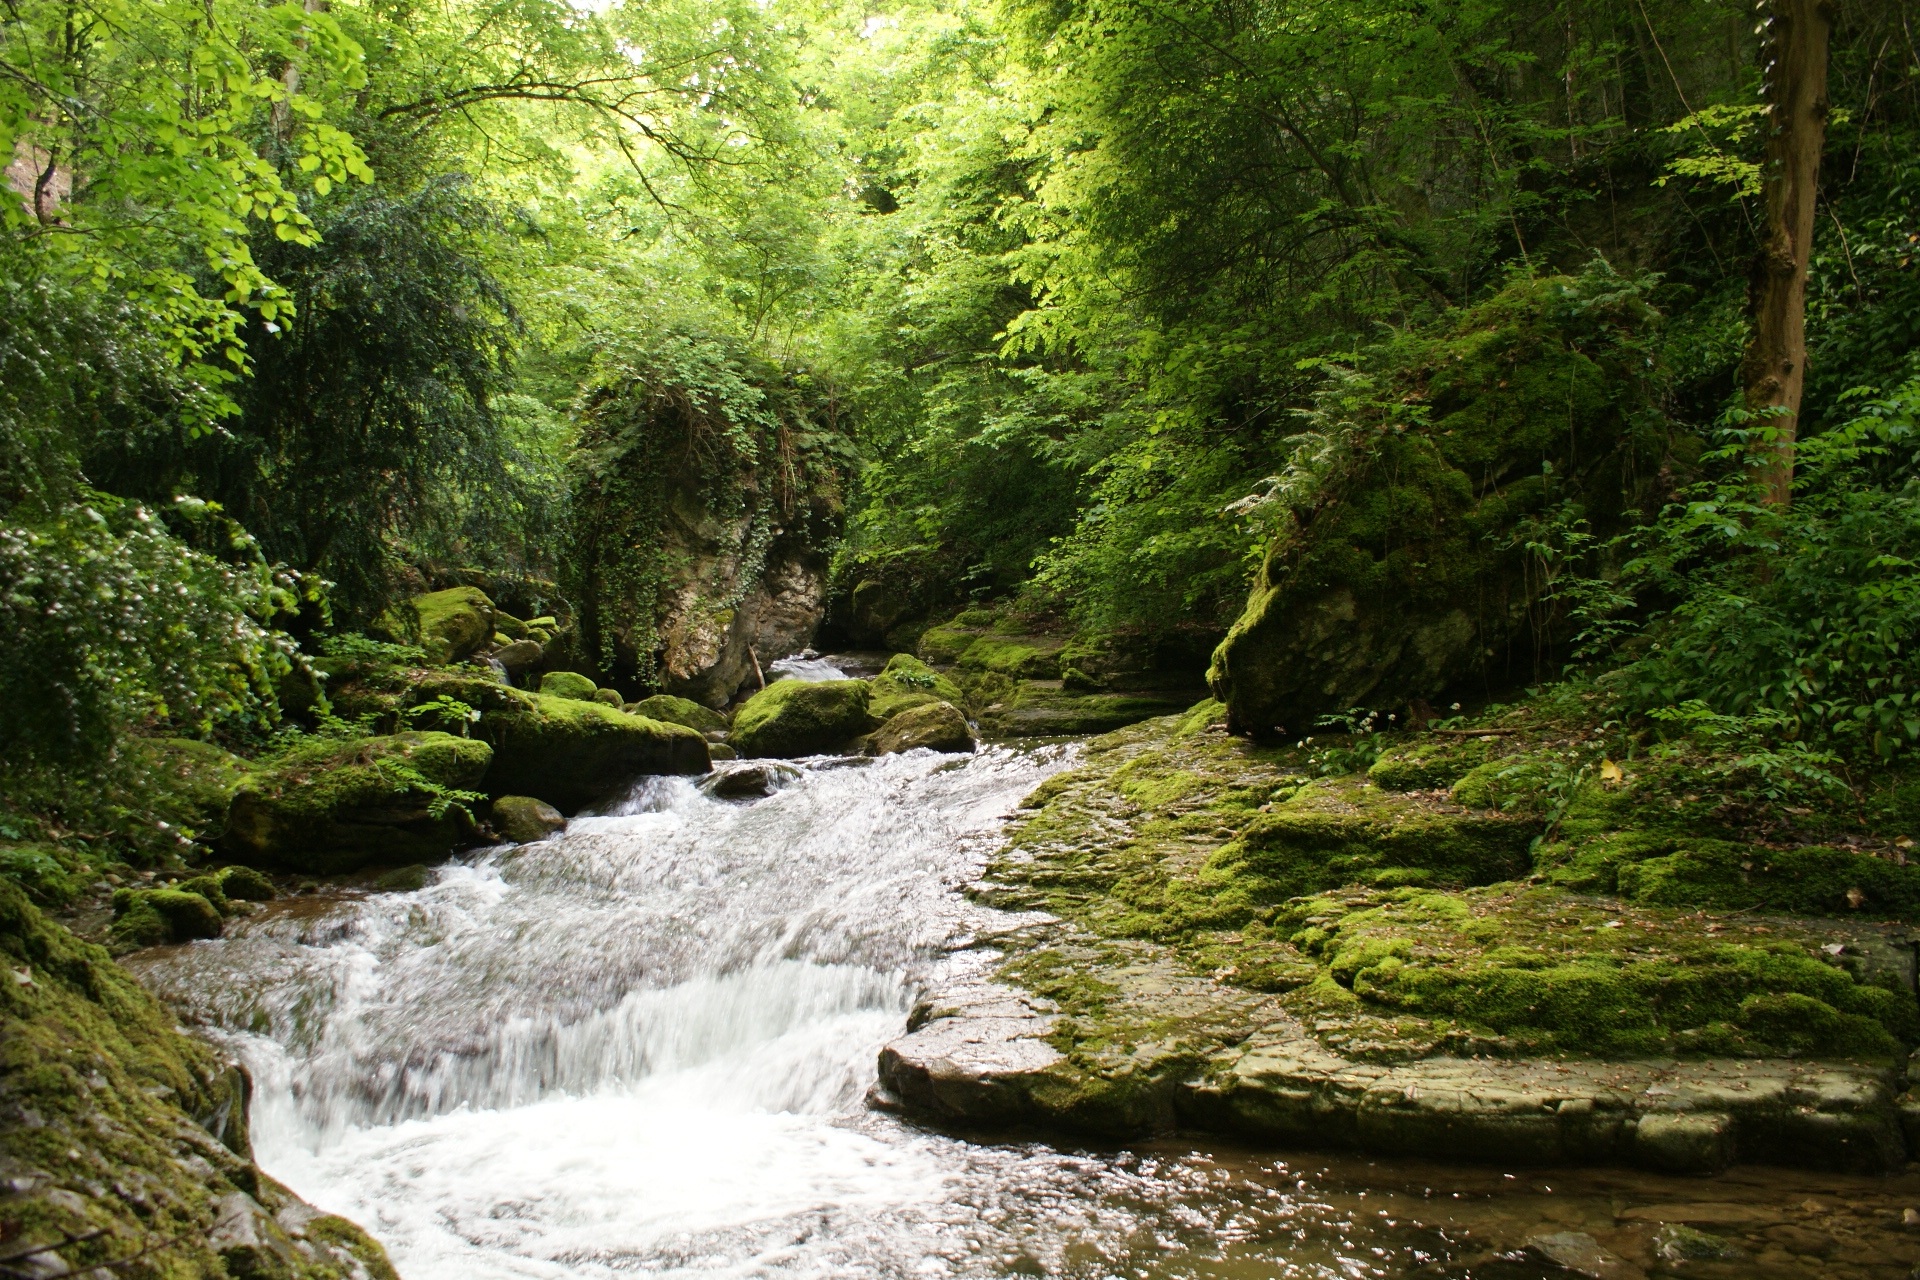
tree, water, nature, forest, waterfall, wilderness, wood, river, valley, foam, stream, green, jungle, relax, calm, rapid, body of water, vegetation, rainforest, ravine, woodland, water feature, watercourse, based, nature reserve, old growth forest